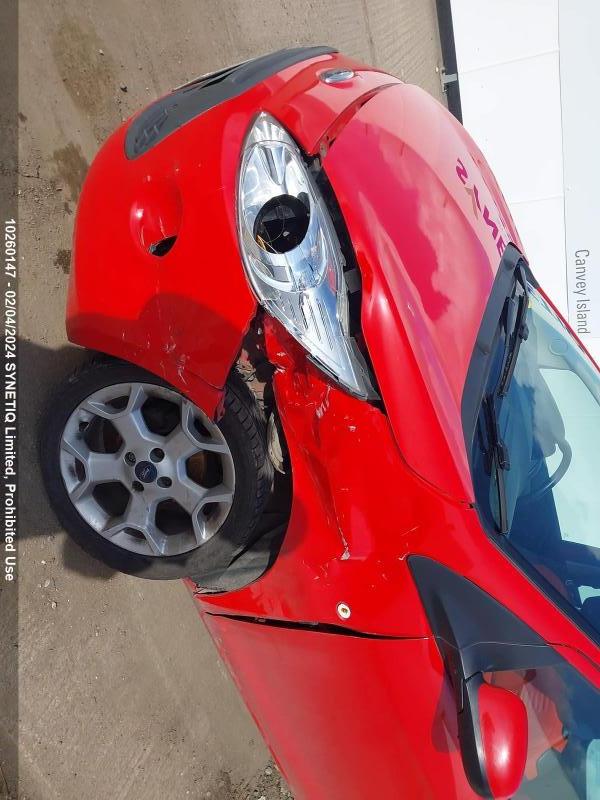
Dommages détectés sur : pare-choc avant, feu avant gauche, capot, aile avant gauche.
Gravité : majeur